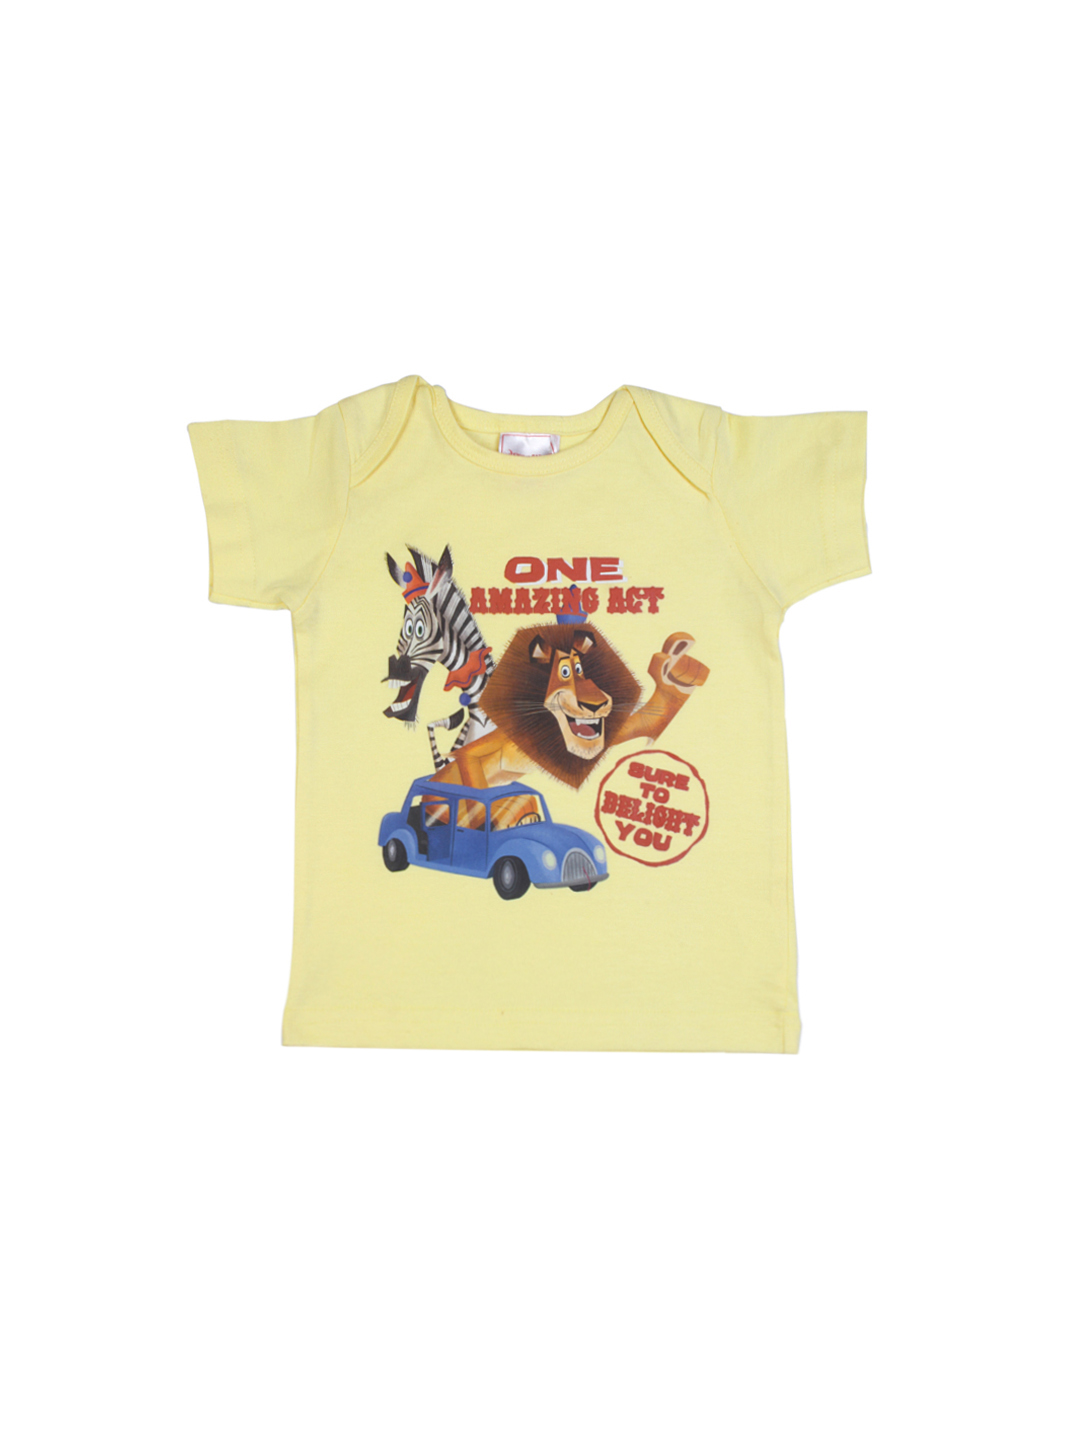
Madagascar3 Infant Boys Lemon Yellow T-Shirt
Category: Apparel / Topwear / Tshirts
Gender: Boys
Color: Yellow
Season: Summer 2012
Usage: Casual